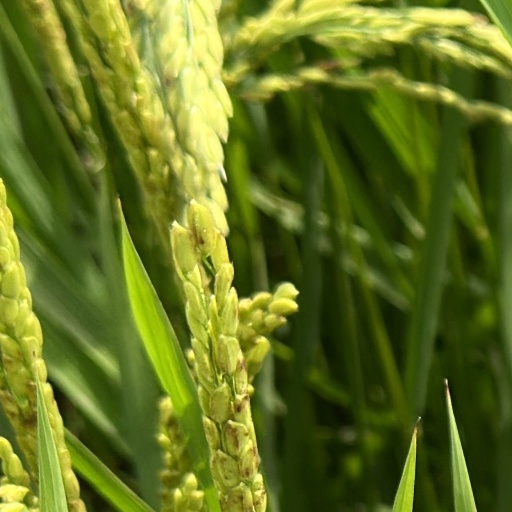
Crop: rice